Black drongo

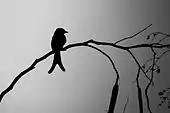
Typical silhouette

The black drongo was once considered a subspecies of the fork-tailed drongo ("Dicrurus adsimilis"), a close relative that diverged relatively recently. The two are now considered distinct species, with the fork-tailed drongo restricted to Africa and separated from the Asian range of the black drongo.